AIFV

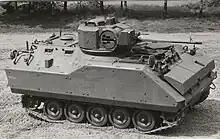
Early Dutch YPR-765 PRI variant armed with a turreted Oerlikon KBA 25 mm cannon and infrared searchlight.

After a series of demonstrations and the delivery of four evaluation vehicles in 1974, the Netherlands government placed an order for 880 of the vehicles in 1975, which were designated YPR-765 when they entered service. Some changes were made at the request of the Dutch government, including shifting the weapon station to the right side and moving the commander behind the driver. The Netherlands ordered 2,079, of which 815 were produced locally under license. Under the YPR-2000 program, virtually all Dutch vehicles were upgraded to YPR-765A1 standard and are easily identified by the 3-tone NATO camouflage pattern. During the war in Afghanistan, several vehicles were fitted with additional armor.